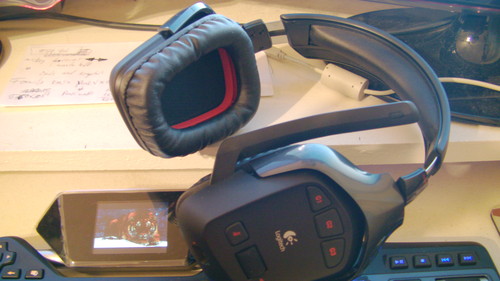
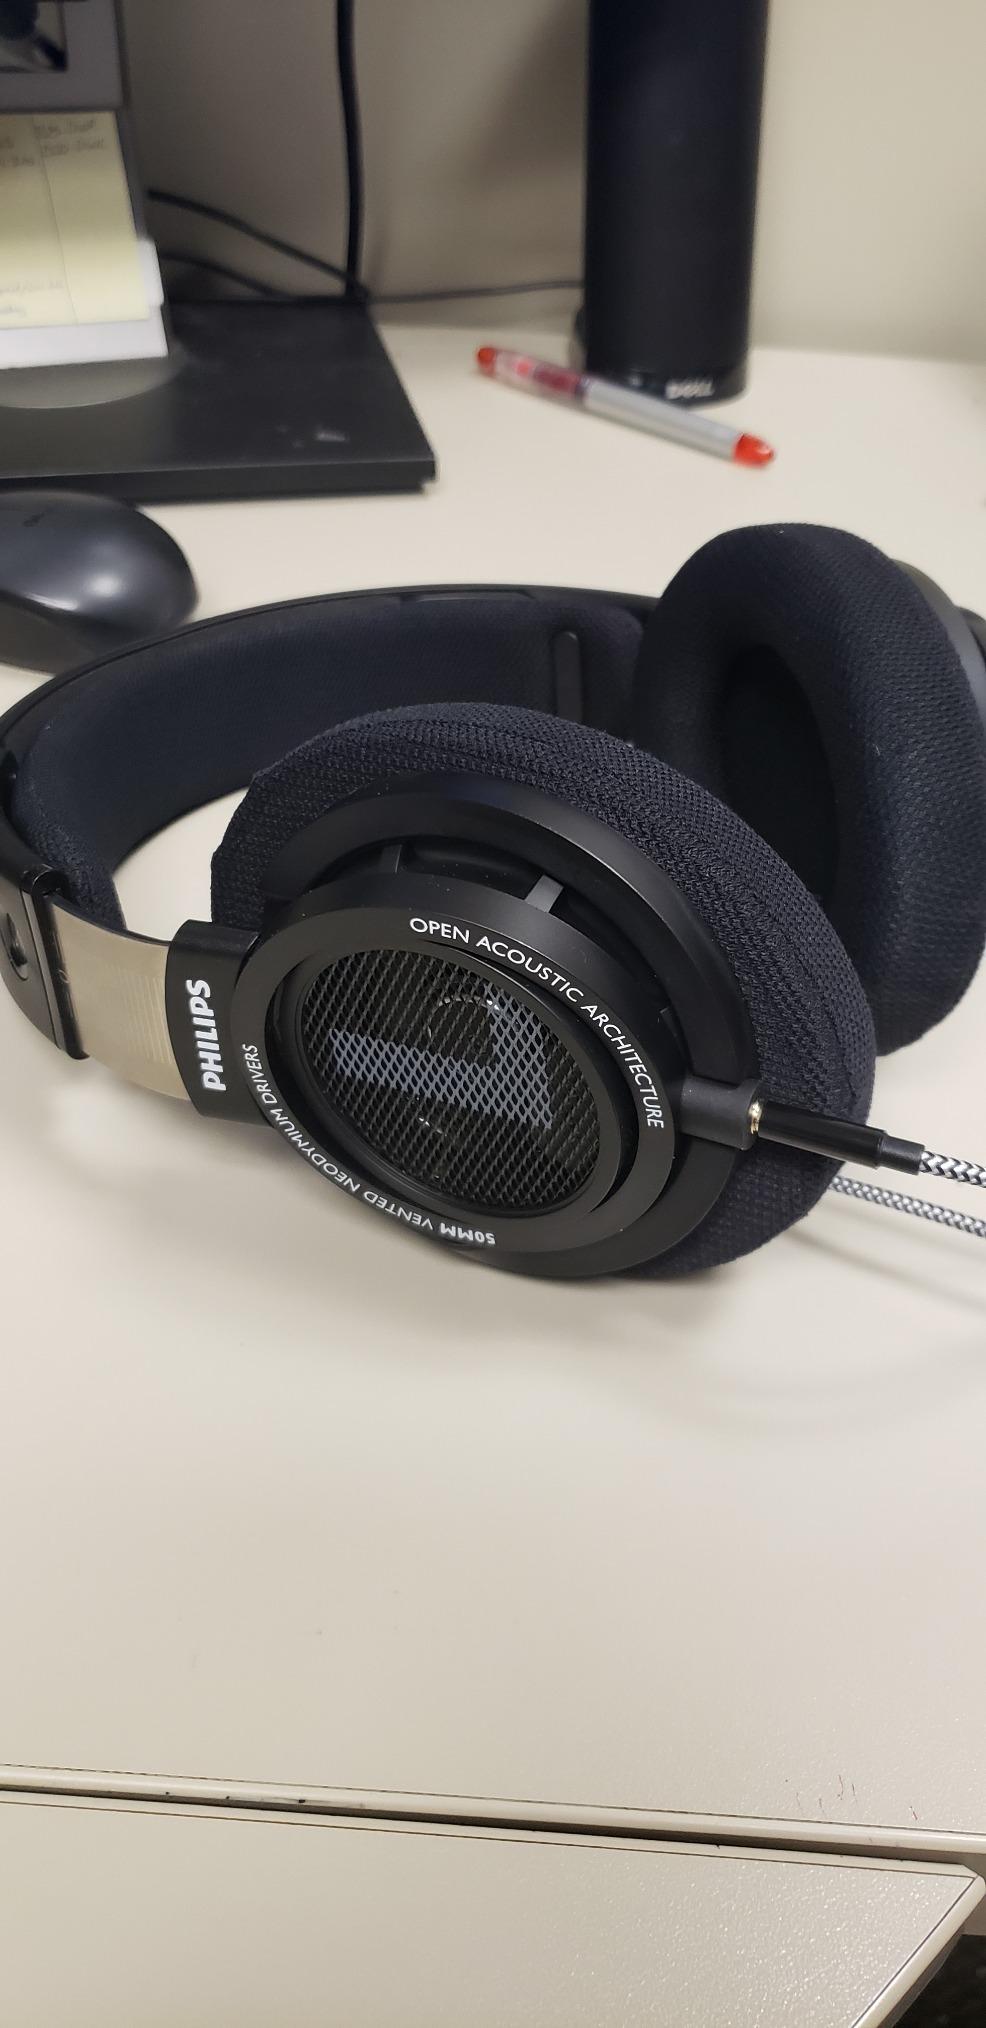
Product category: headphones
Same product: no